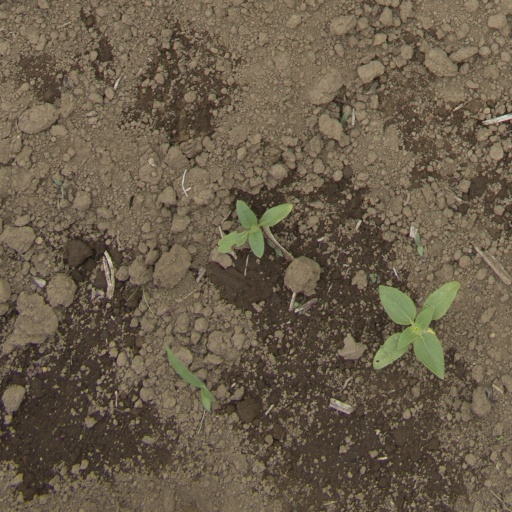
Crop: Jerusalem artichoke